Sofia Moran

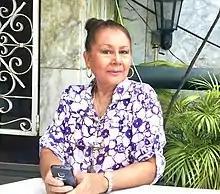
Sofia Moran in Manila 2016

Soledad (Sol, Solly) Ballon Magdaluyo (born March 11, 1940), better known by her screen name Sofia Moran, is a Filipina actress, singer and record artist, credited with over 60 Philippine and foreign films. The Philippine actress began her film career in the Philippines in 1967 shortly after Joseph Estrada, then the country's biggest box-office draw and action star, gave her a first break and introduced her as Sofia Moran in his major film in 1968. She was born as Soledad Ballon in Nabua, Camarines Sur.